Question: Please indicate a possible affordance area of hold_baseball_bat that can be used for holding
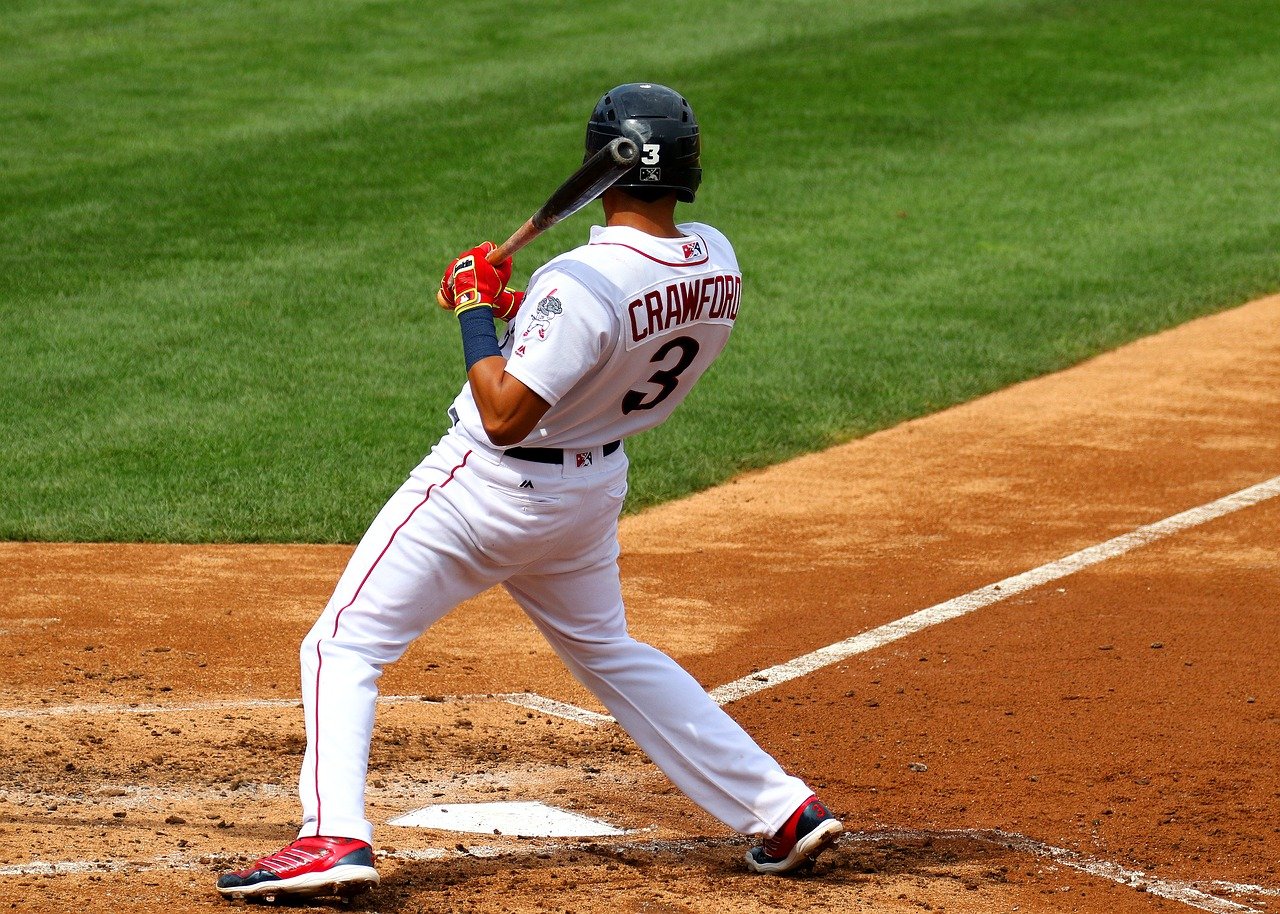
Answer: [428.537, 218.478, 518.735, 318.697]